Terre Haute, Indiana

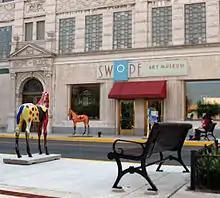
Swope Art Museum

Located on 7th Street between Wabash Avenue and Ohio Street, Terre Haute Arts Corridor includes the Swope Art Museum and two galleries - the Halcyon Contemporary Art Gallery and Gopalan Contemporary Art. The first Friday of every month, the area features art openings, musical performances, and socializing.